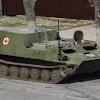
Label: MT_LB